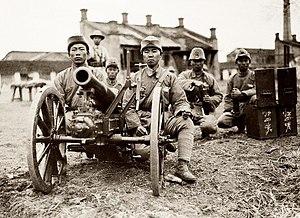
La Clique du Fengtian désigne de manière informelle une faction armée mandchoue du Nord-Est de la Chine, active à l'époque de la première République de Chine durant la période des seigneurs de la guerre, et qui tire son nom de la province de Fengtian, en Mandchourie, aujourd'hui appelée Liaoning.